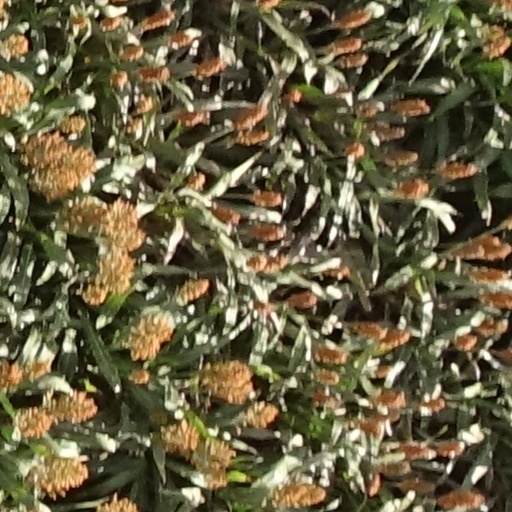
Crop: sorghum